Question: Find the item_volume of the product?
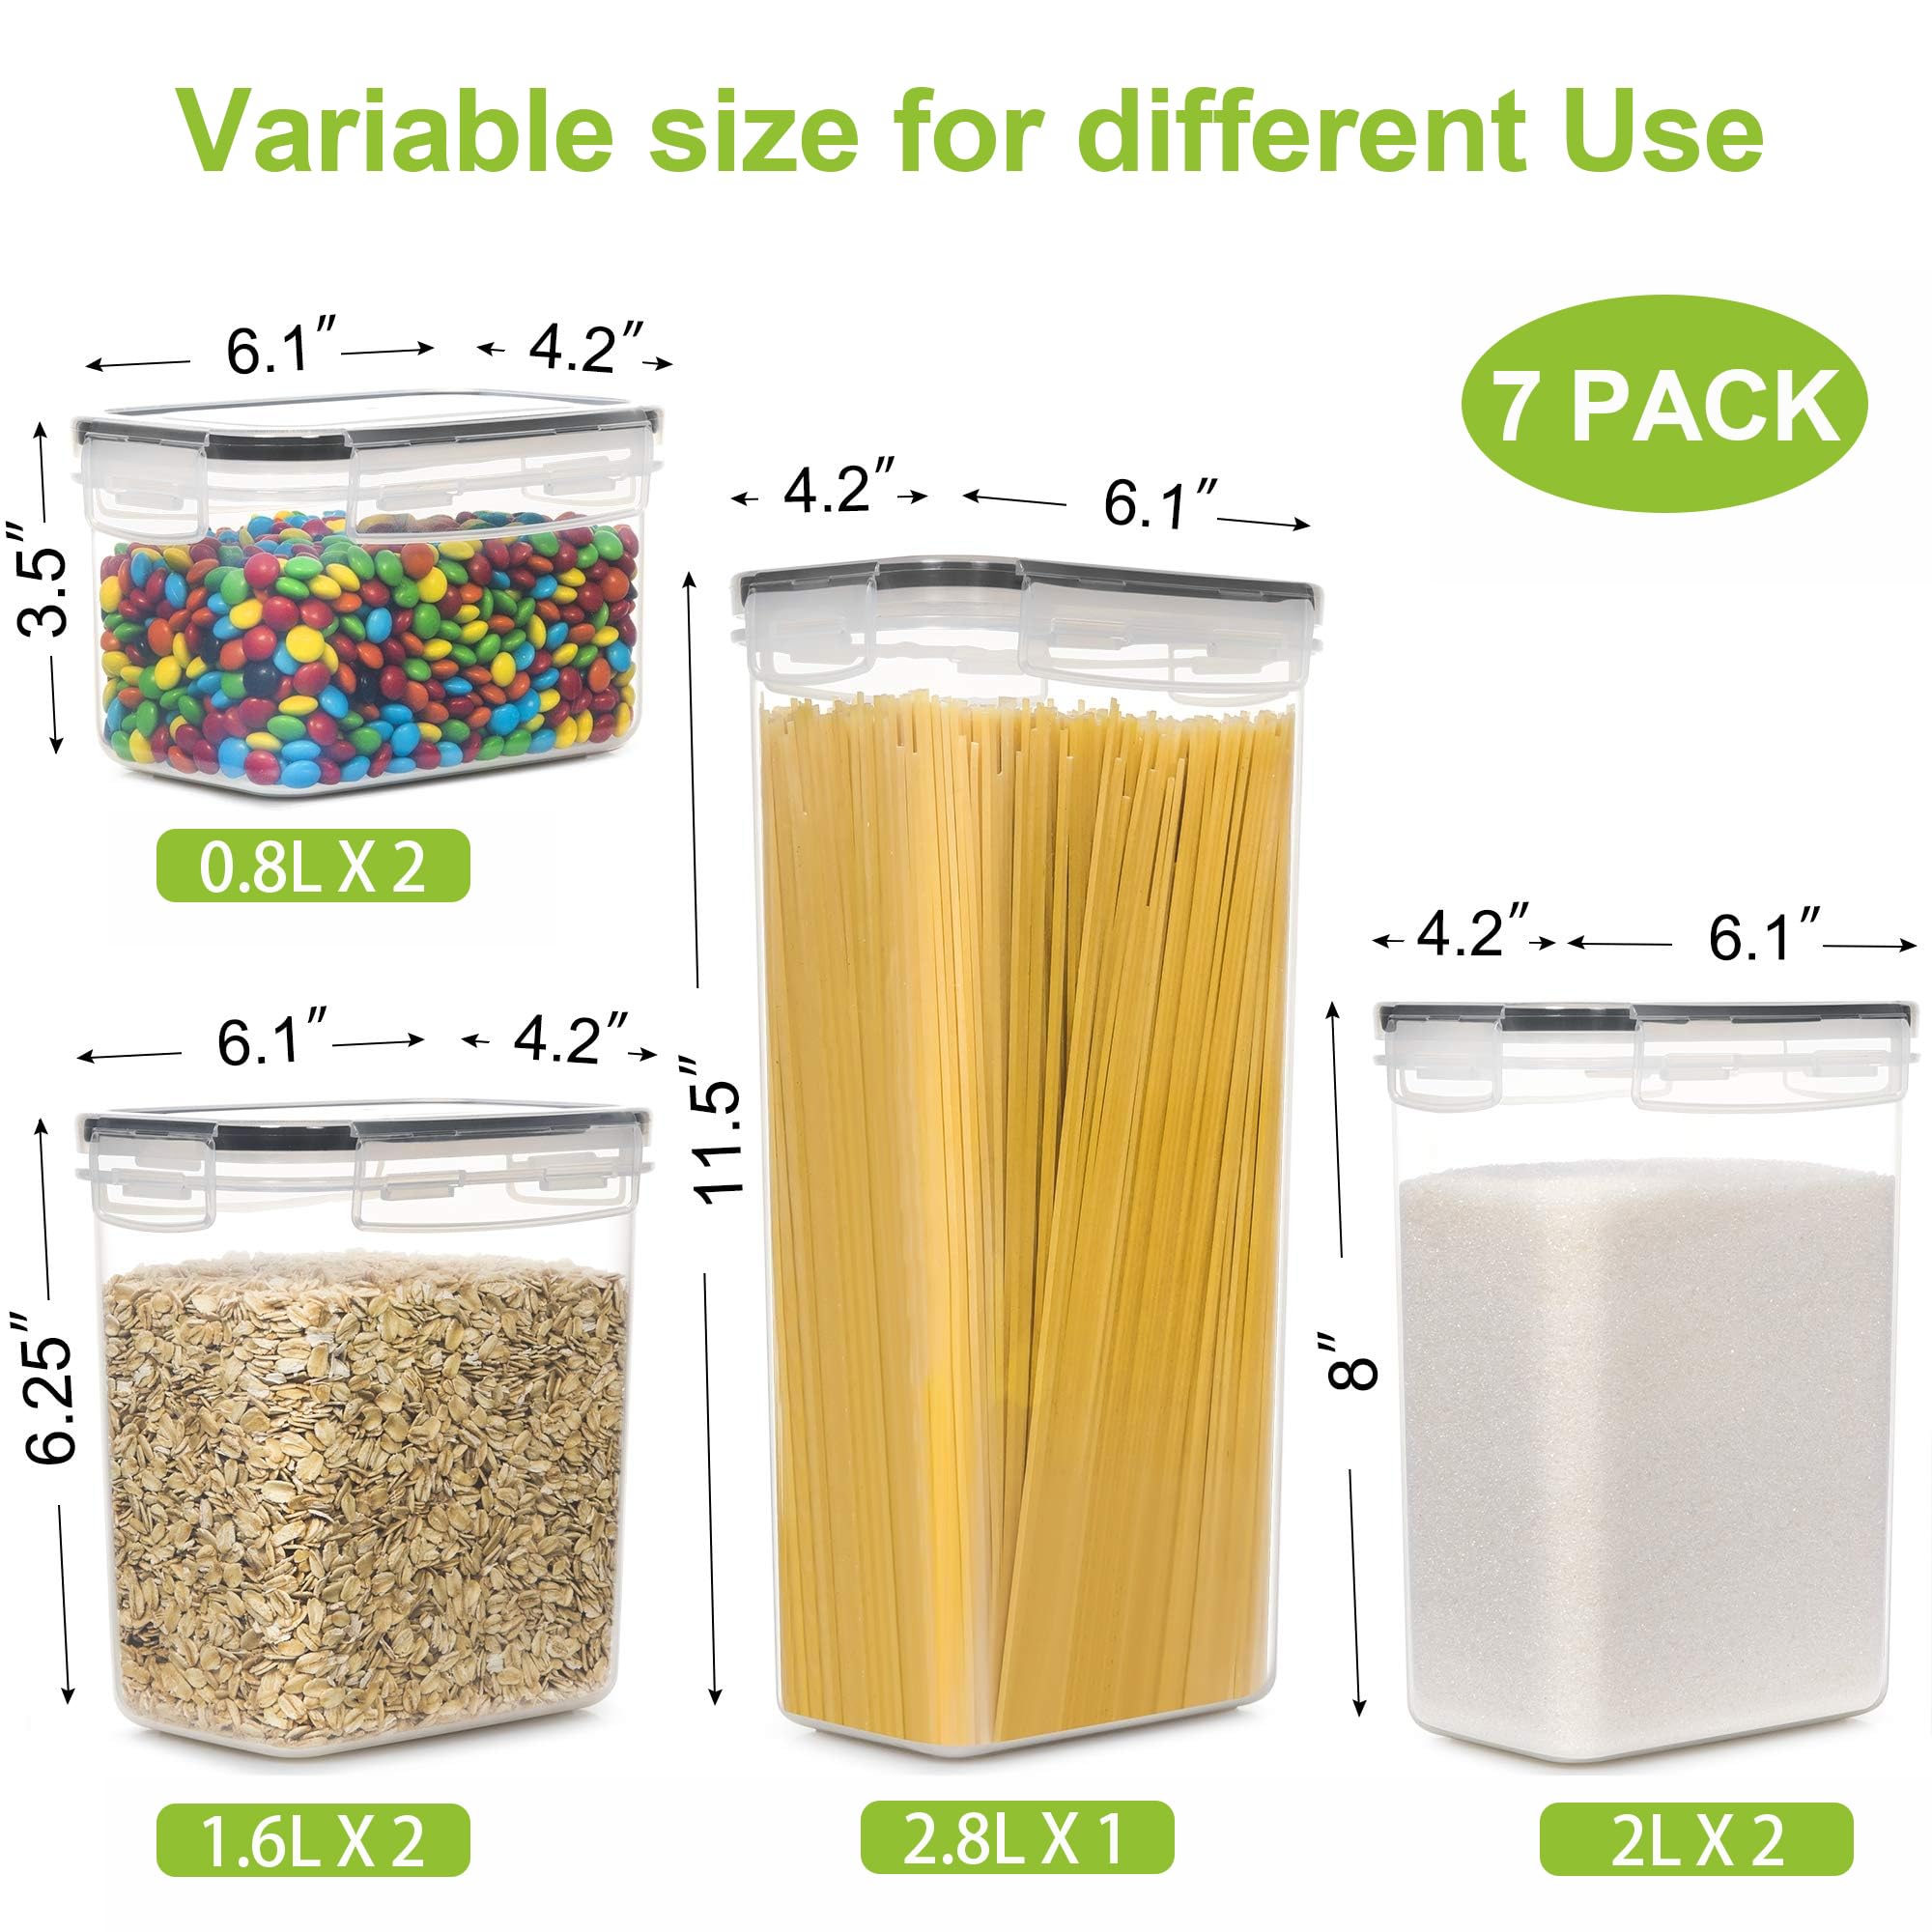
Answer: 0.8 litre